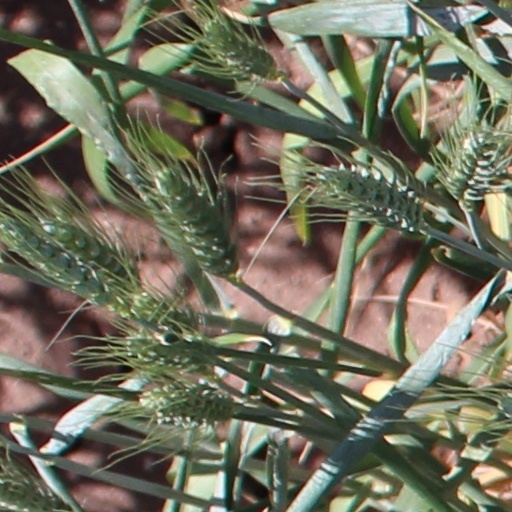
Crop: wheat